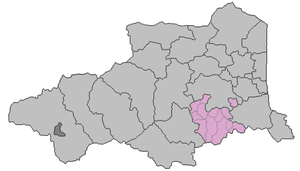
Céret (kanton)
Placering i departementet Pyrénées-Orientales
Céret var en fransk kanton fra 1790 til 2015 beliggende i departementet Pyrénées-Orientales i regionen Languedoc-Roussillon. Kantonen blev nedlagt i forbindelse med en reform, der reducerede antallet af kantoner i Frankrig.